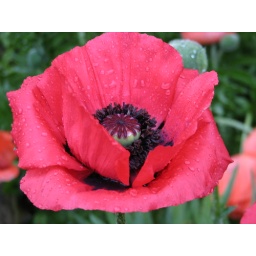
big pink flower by bigshoot1966